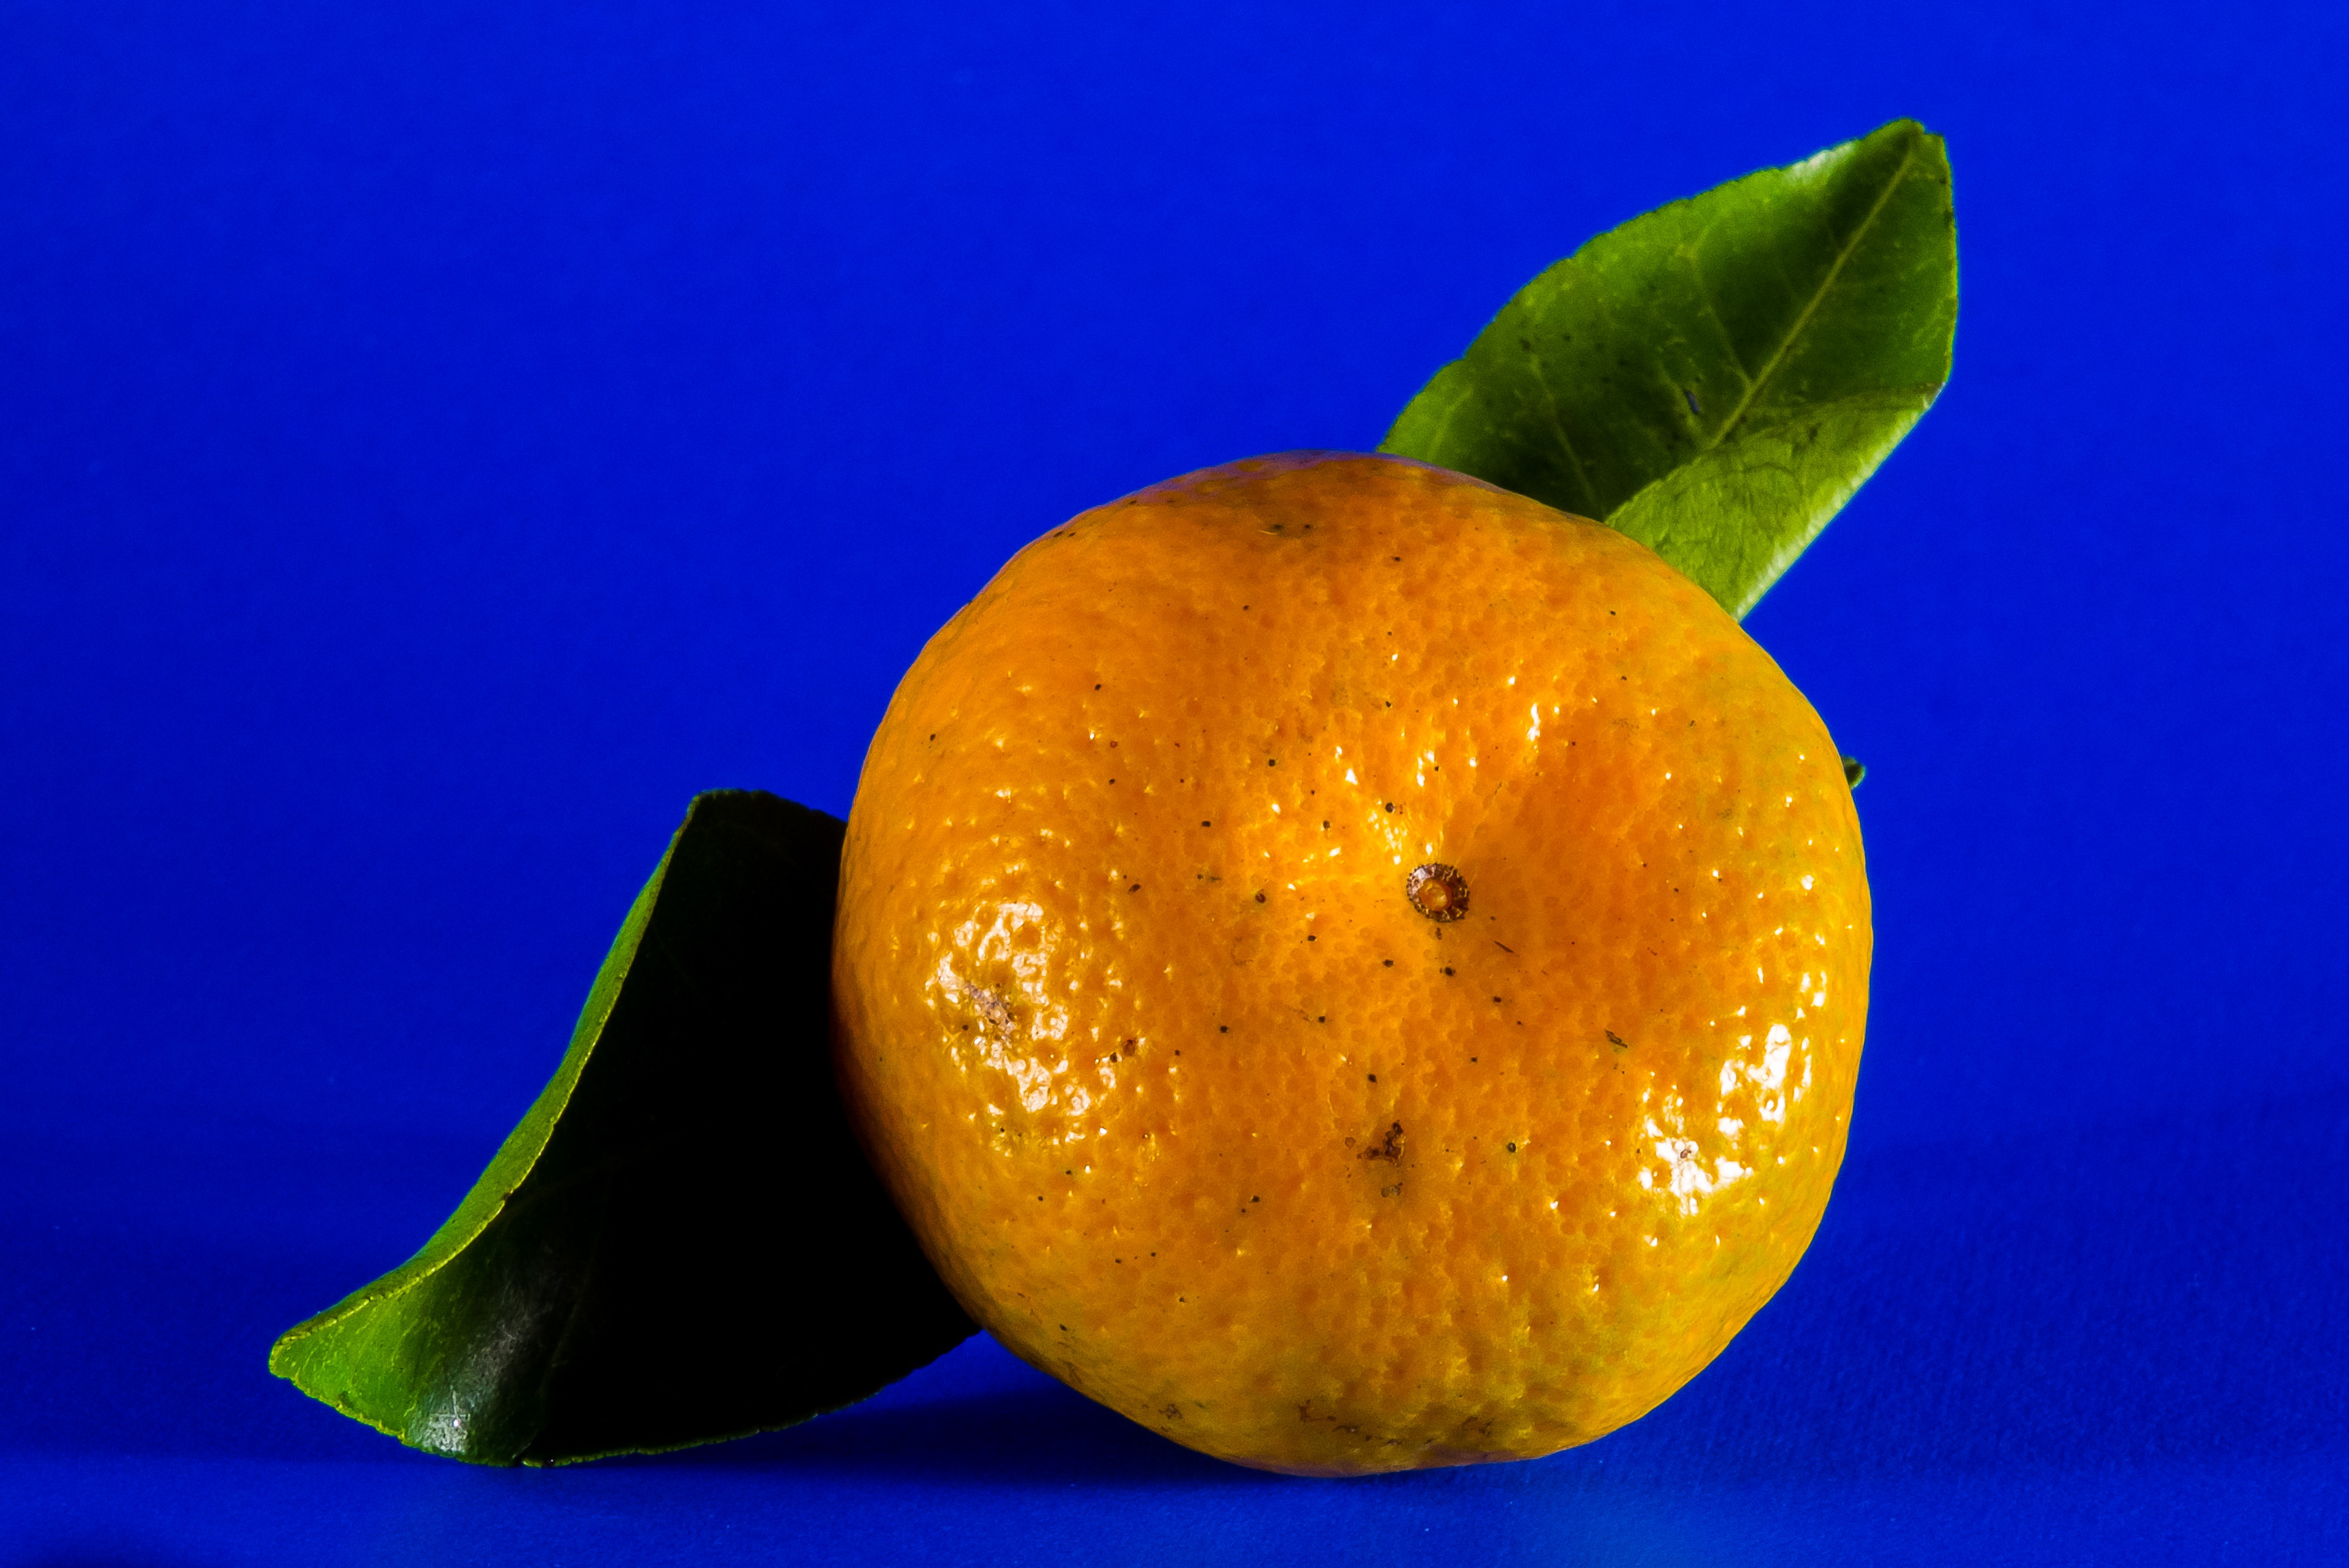
plant, fruit, leaf, flower, orange, food, produce, yellow, close up, tangerine, mandarin, clementine, citron, citrus, macro photography, flowering plant, citrus fruit, bitter orange, mandarin orange, land plant, tangelo